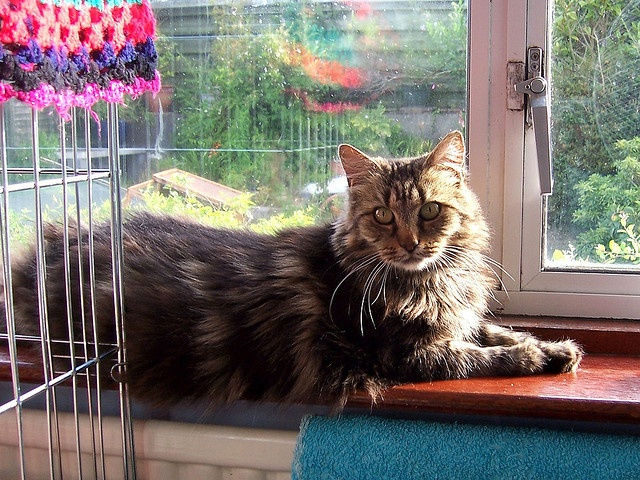
A cat sitting on the window sill by a cage.
a cat is laying next to a window
long haired and multi-colored cat appears surprised sitting in windowsill
A cat laying on the ledge of a window.
A brown cat sitting on a window sill.